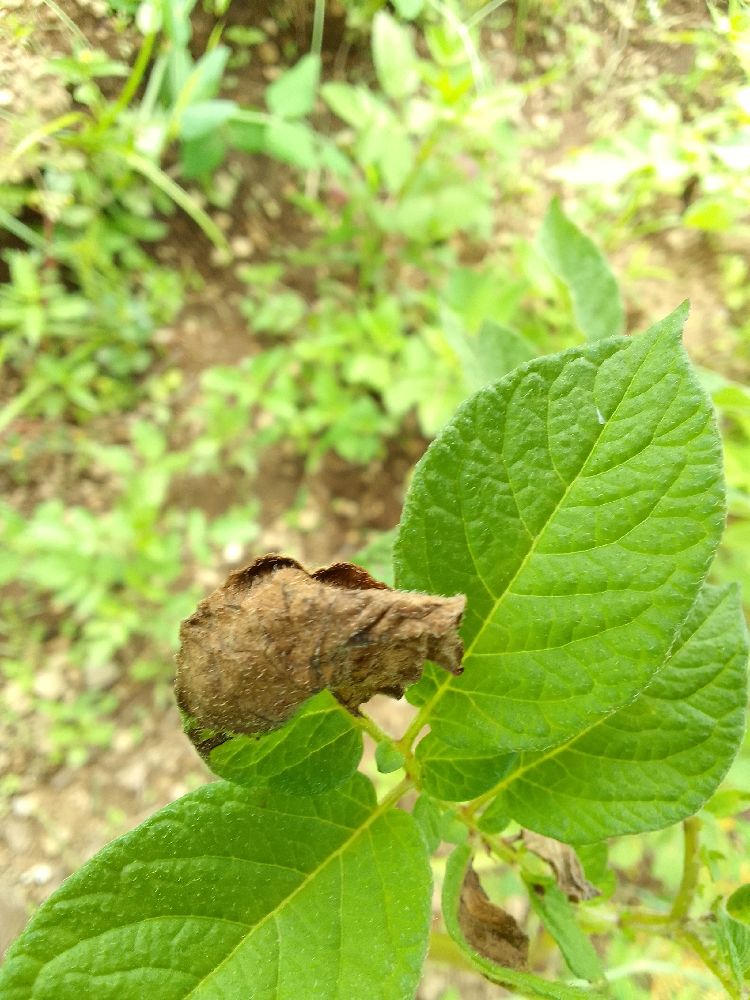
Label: Late blight